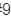
Number: 9